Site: brandenburg
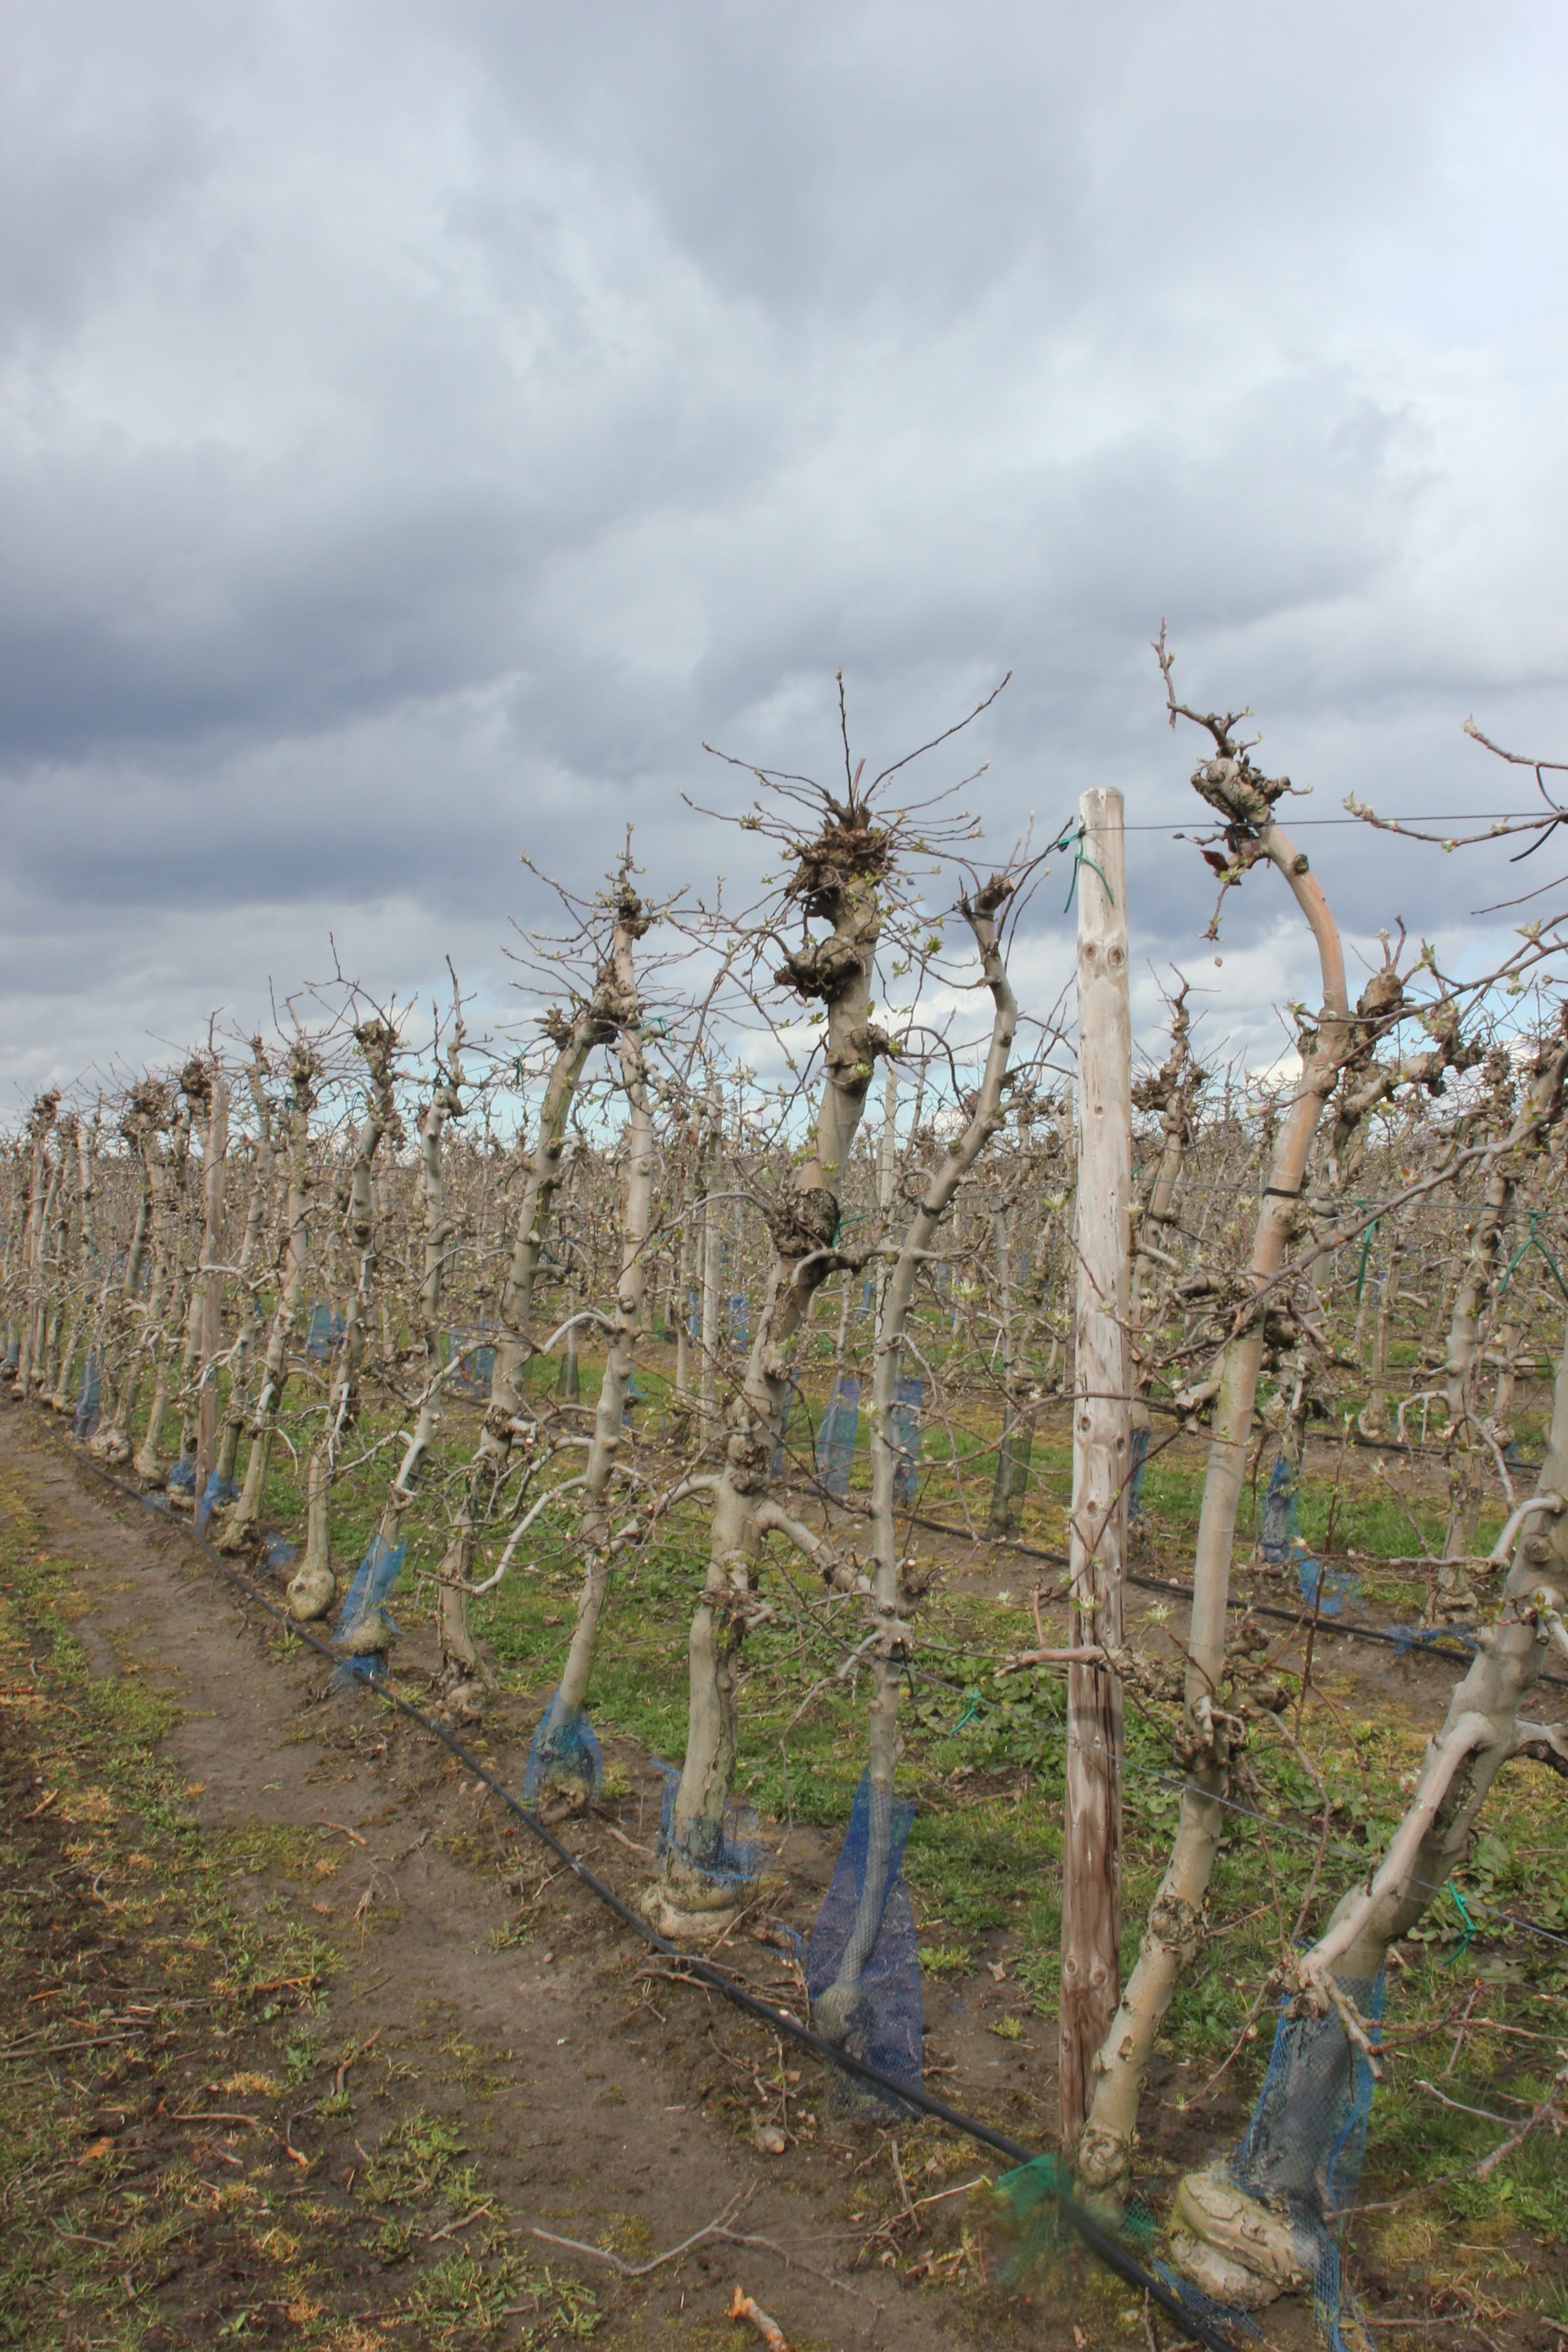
Growth stage (BBCH 55): Inflorescence emergence